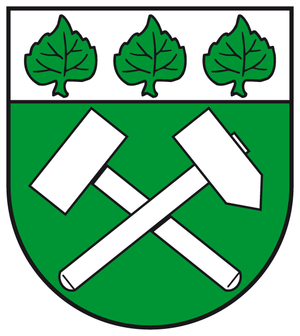
Beendorf est une commune allemande de l'arrondissement de la Börde, Land de Saxe-Anhalt.